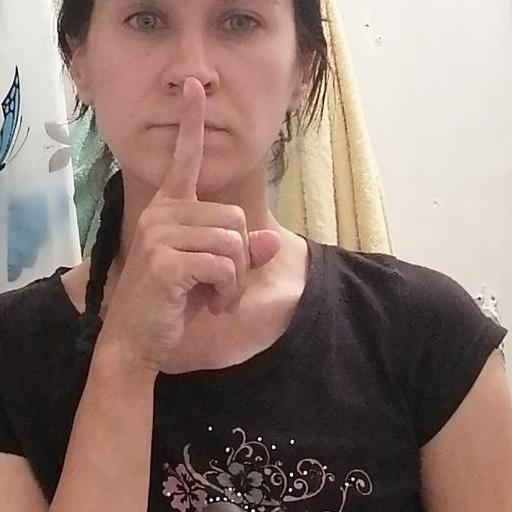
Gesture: mute